Company town

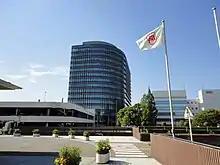
Toyota city is the company town of Toyota Motor Corporation.

Arvida, Quebec was developed in 1927 as a company town. The town grew to have a population of about 14,000 inhabitants, four Catholic parishes, and many other denominations, parishes, and schools. It was known as "the City Built in 135 Days".